Tech Tower

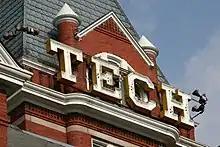

The 'T' was first stolen in April 1969 by a secret group of Georgia Tech fraternity brothers calling themselves the "Magnificent Seven". Inspired by a similar prank that had taken place in 1968 at Harvard University, the students planned the theft as a means of commemorating Institute President Edwin D. Harrison's retirement. The 'T' was returned several days later via helicopter at the behest of Atlanta mayor Ivan Allen.